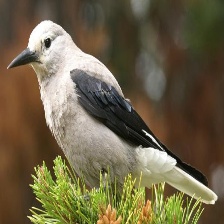
Species: CLARKS NUTCRACKER
Scientific name: NUCIFRAGA COLUMBIANA
ImageNet parent category: jay